House at 1 Bay Street

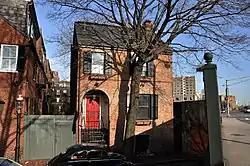

The House at 1 Bay Street is an historic house at 1 Bay Street in the Bay Village neighborhood of Boston, Massachusetts. Dubbed the "tiniest house in Boston", it is a small 4-story brick structure, with a side gable roof and a brick foundation, occupying a lot of just . Its front facade is two bays (and about ) wide, with the entrance recessed under an arch in the left bay, and sash windows in the other bays. The house was built in 1830 by Benjamin Bosworth, and is a well-preserved example of Federal style.